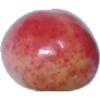
Label: cherry_rainier